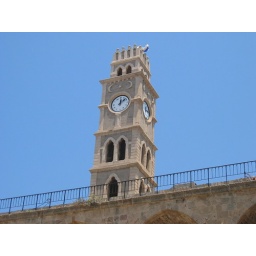
The clock tower in Acco